Shady Lady (1945 film)

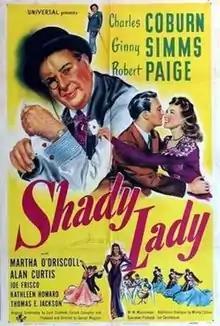

Shady Lady is a 1945 American romantic comedy film directed by George Waggner and starring Charles Coburn, Robert Paige, and Ginny Simms. Waggner originally offered Susanna Foster a starring role which she refused. Ginny Simms sings floor show songs "Cuddle Up a Little Closer", "In Love With Love" and "Xango".